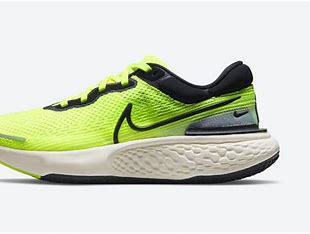
Brand: Nike
Model: Zoomx Invincible Run Flyknit